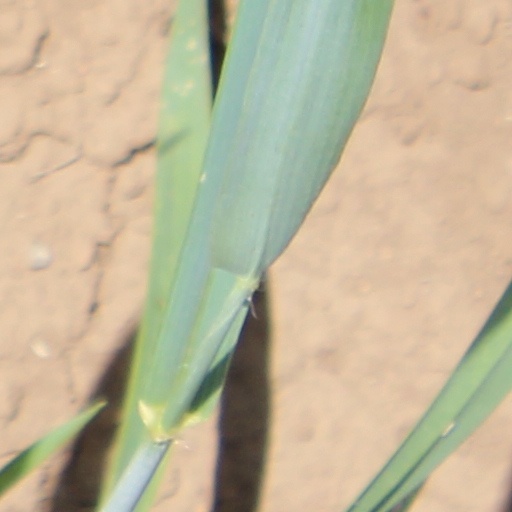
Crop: wheat